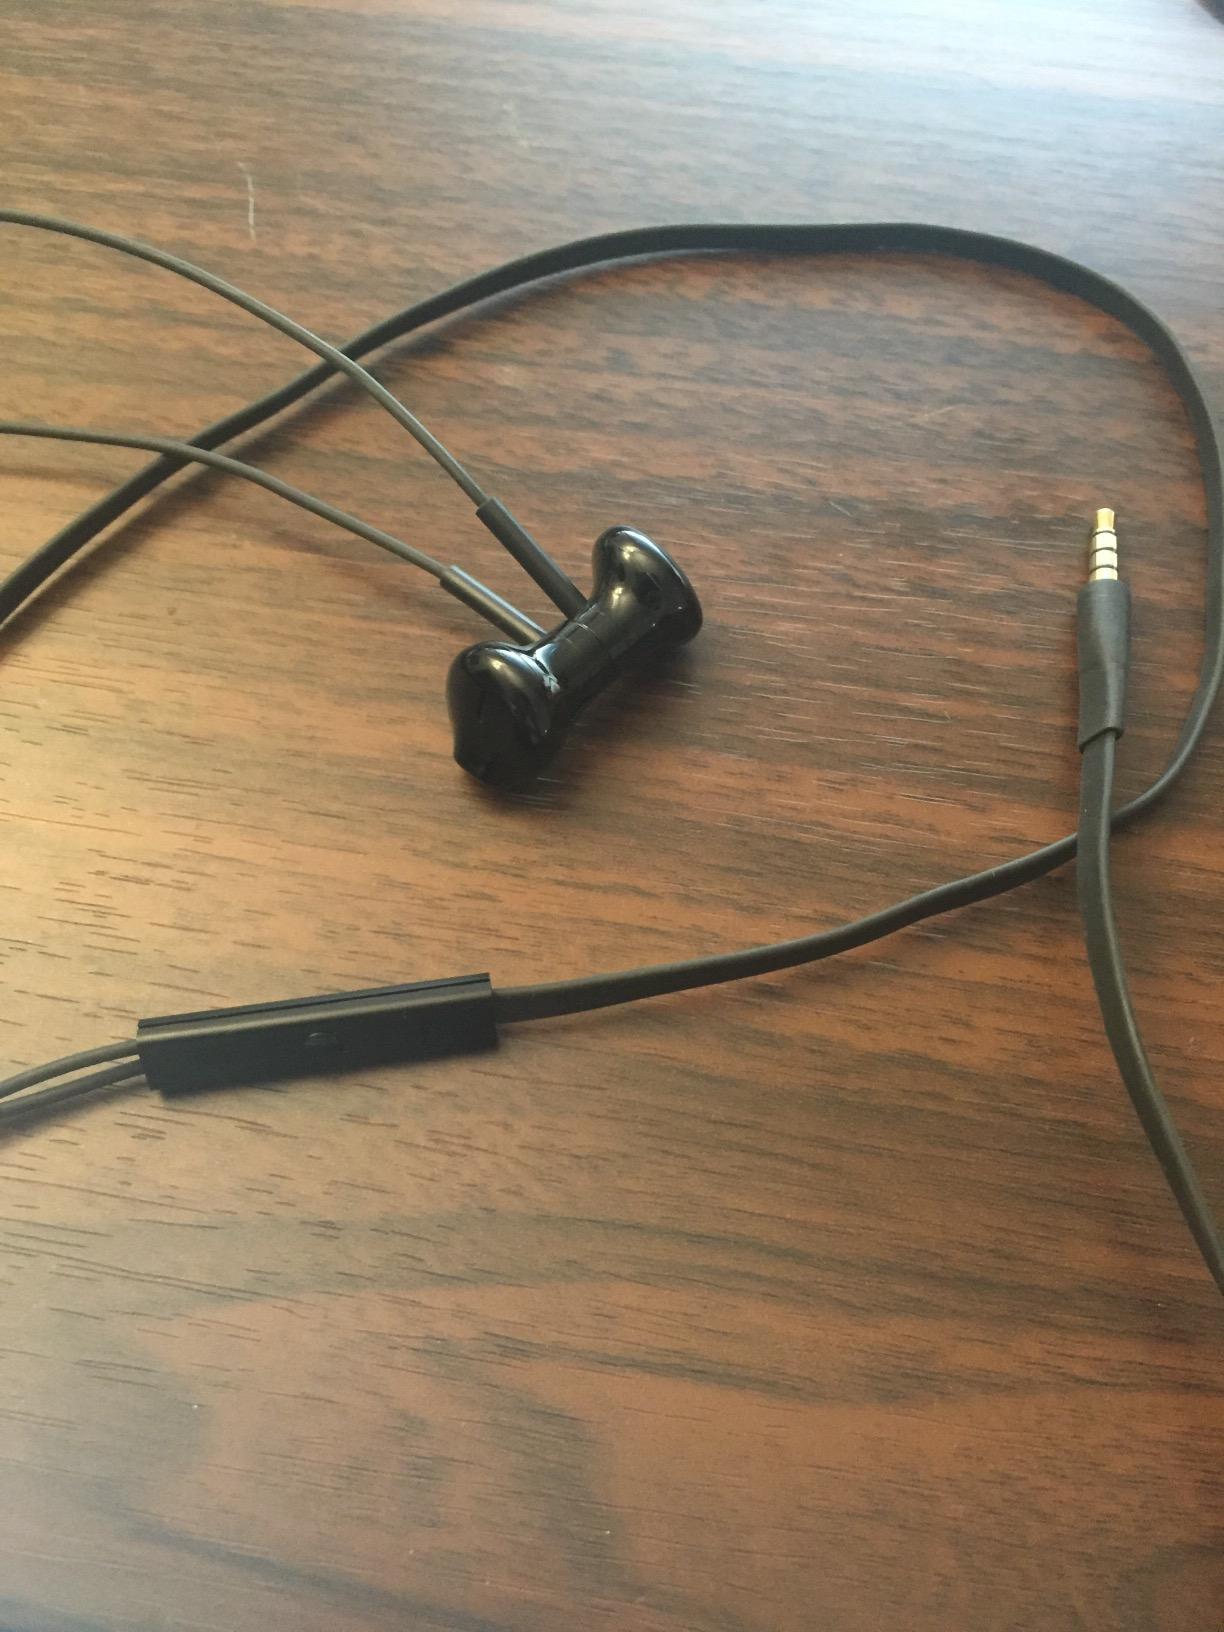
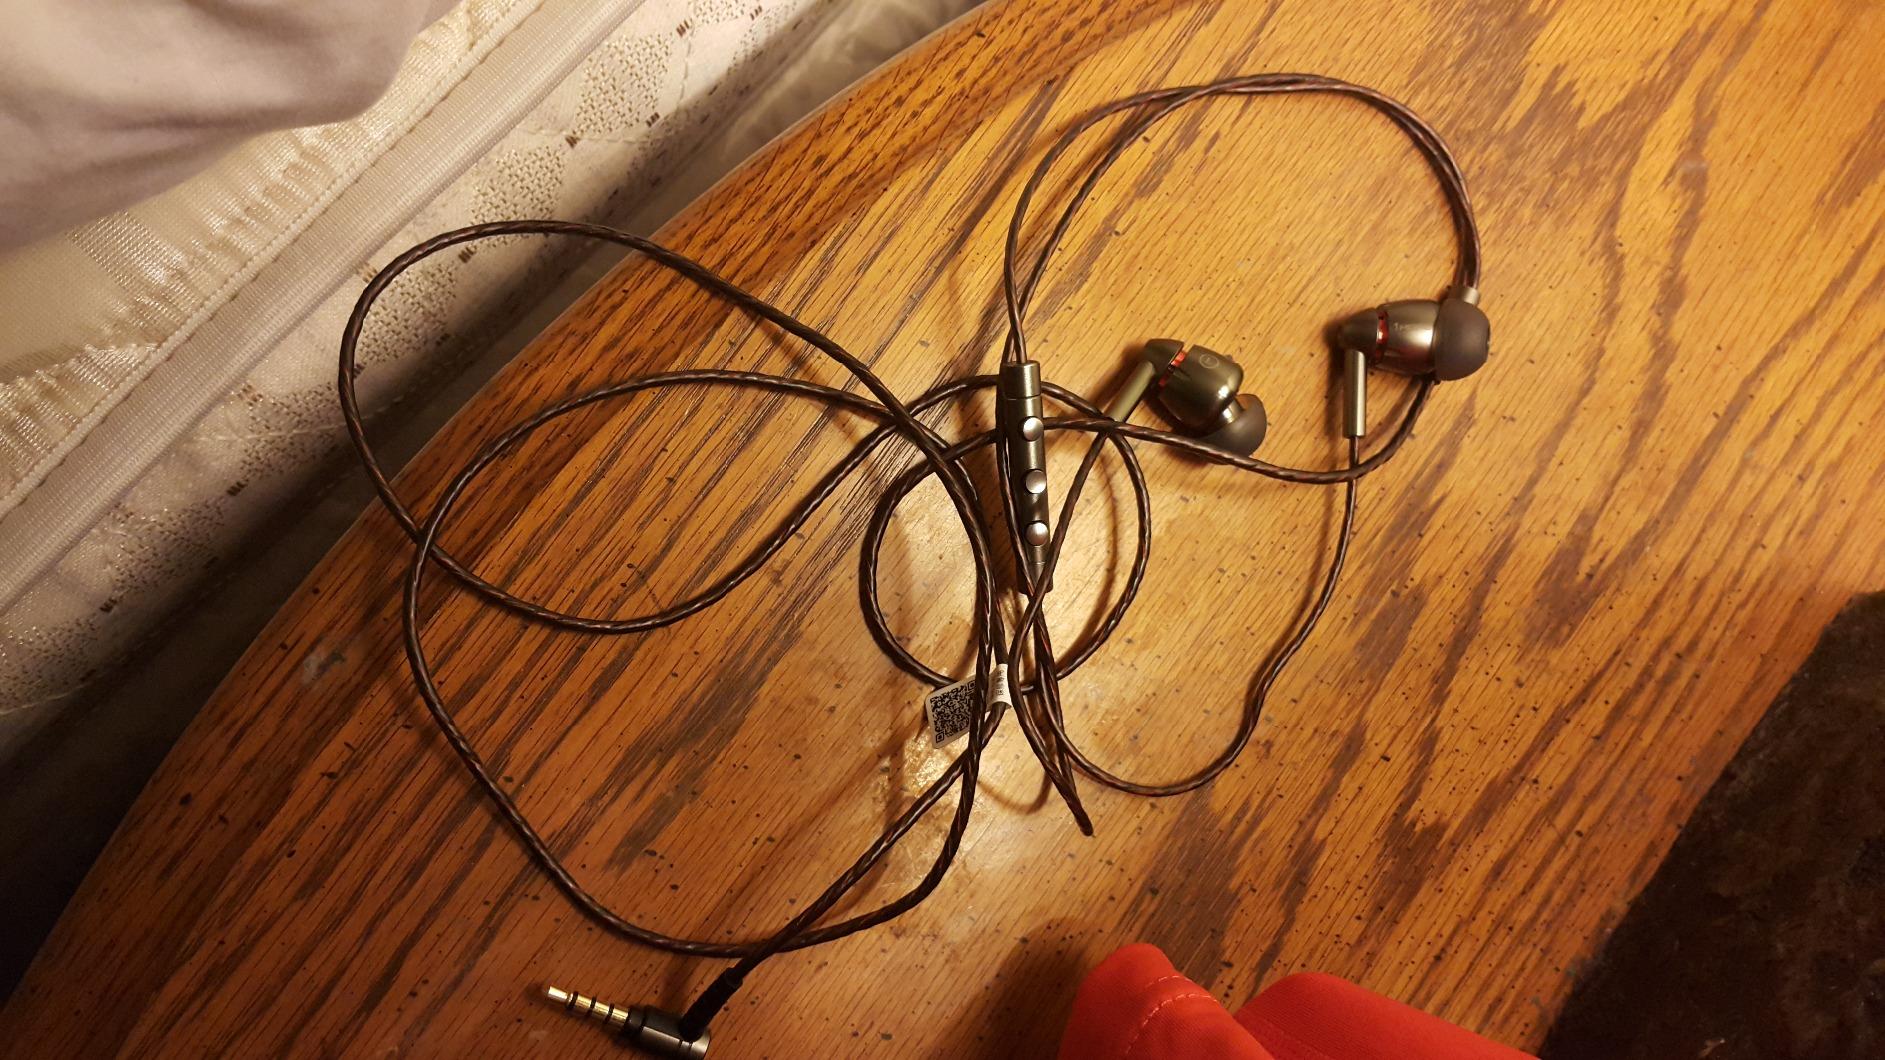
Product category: headphones
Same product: no